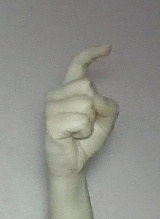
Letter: ra